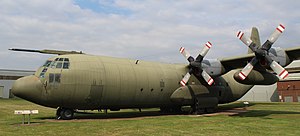
Lockheed Martin C-130 Hercules / Udstillede fly
Hercules C3 XV202 udstillet på RAF Cosford, 2014
"Lockheed C-130 Hercules er et amerikansk firemotors turboprop militært transportfly designet og oprindeligt bygget af Lockheed. Flyet er i stand til at benytte uforberedte landingsbaner for start og landing, og var oprindeligt designet til troppetransport, evakuering af tilskadekomne, og almindelig godstransport. Det alsidigt anvendelige flystel er blevet benyttet i et stort antal andre roller, Blandt andet som ""gunship"", til at aflevere faldskærmstropper, til search and rescue, til at understøtte videnskabelig forskning, udføre vejrrekognoscering, som tankfly til lufttankning og luftbrandslukning, og til farvandsovervågning. Det er i øjeblikket det primære taktiske transportfly for et stort antal militære styrker verden over; flyet er i tjeneste i over 60 lande. Der findes mere end 40 varianter af Hercules, heriblandt en civil version som bliver markedsført som Lockheed L-100.